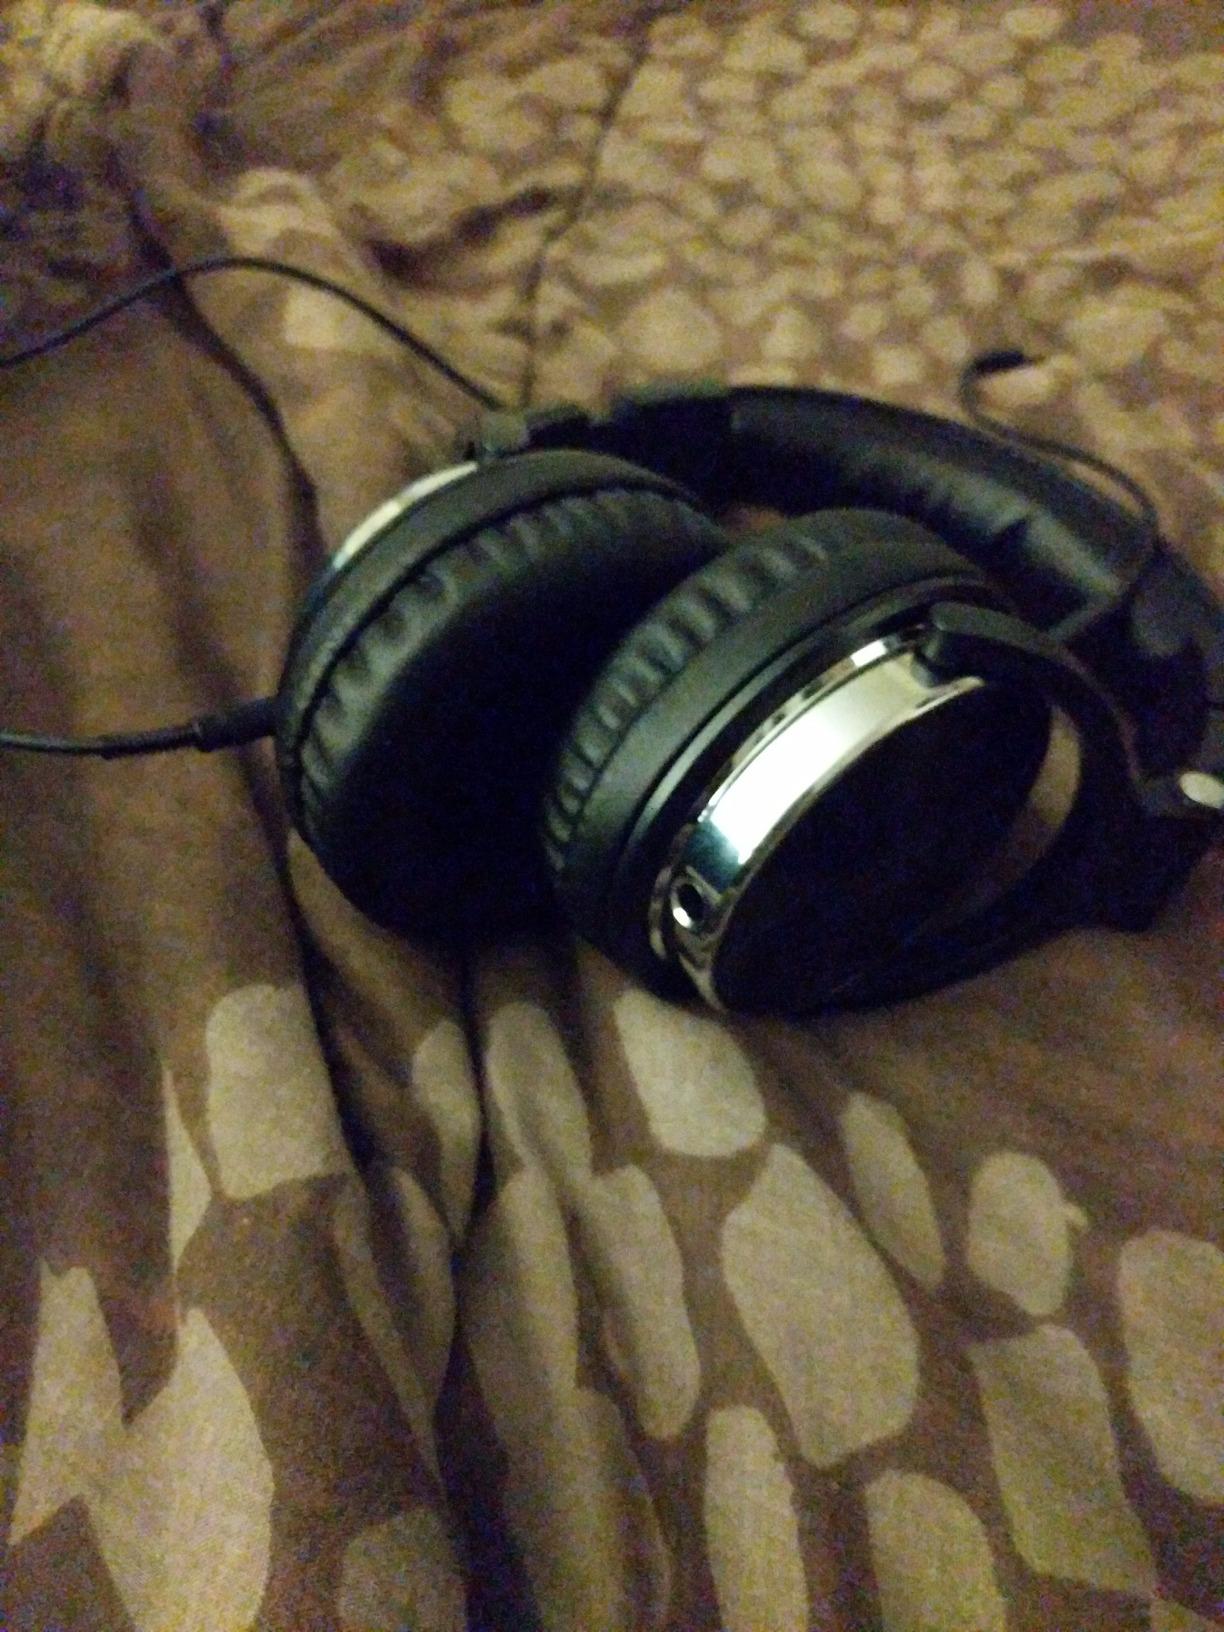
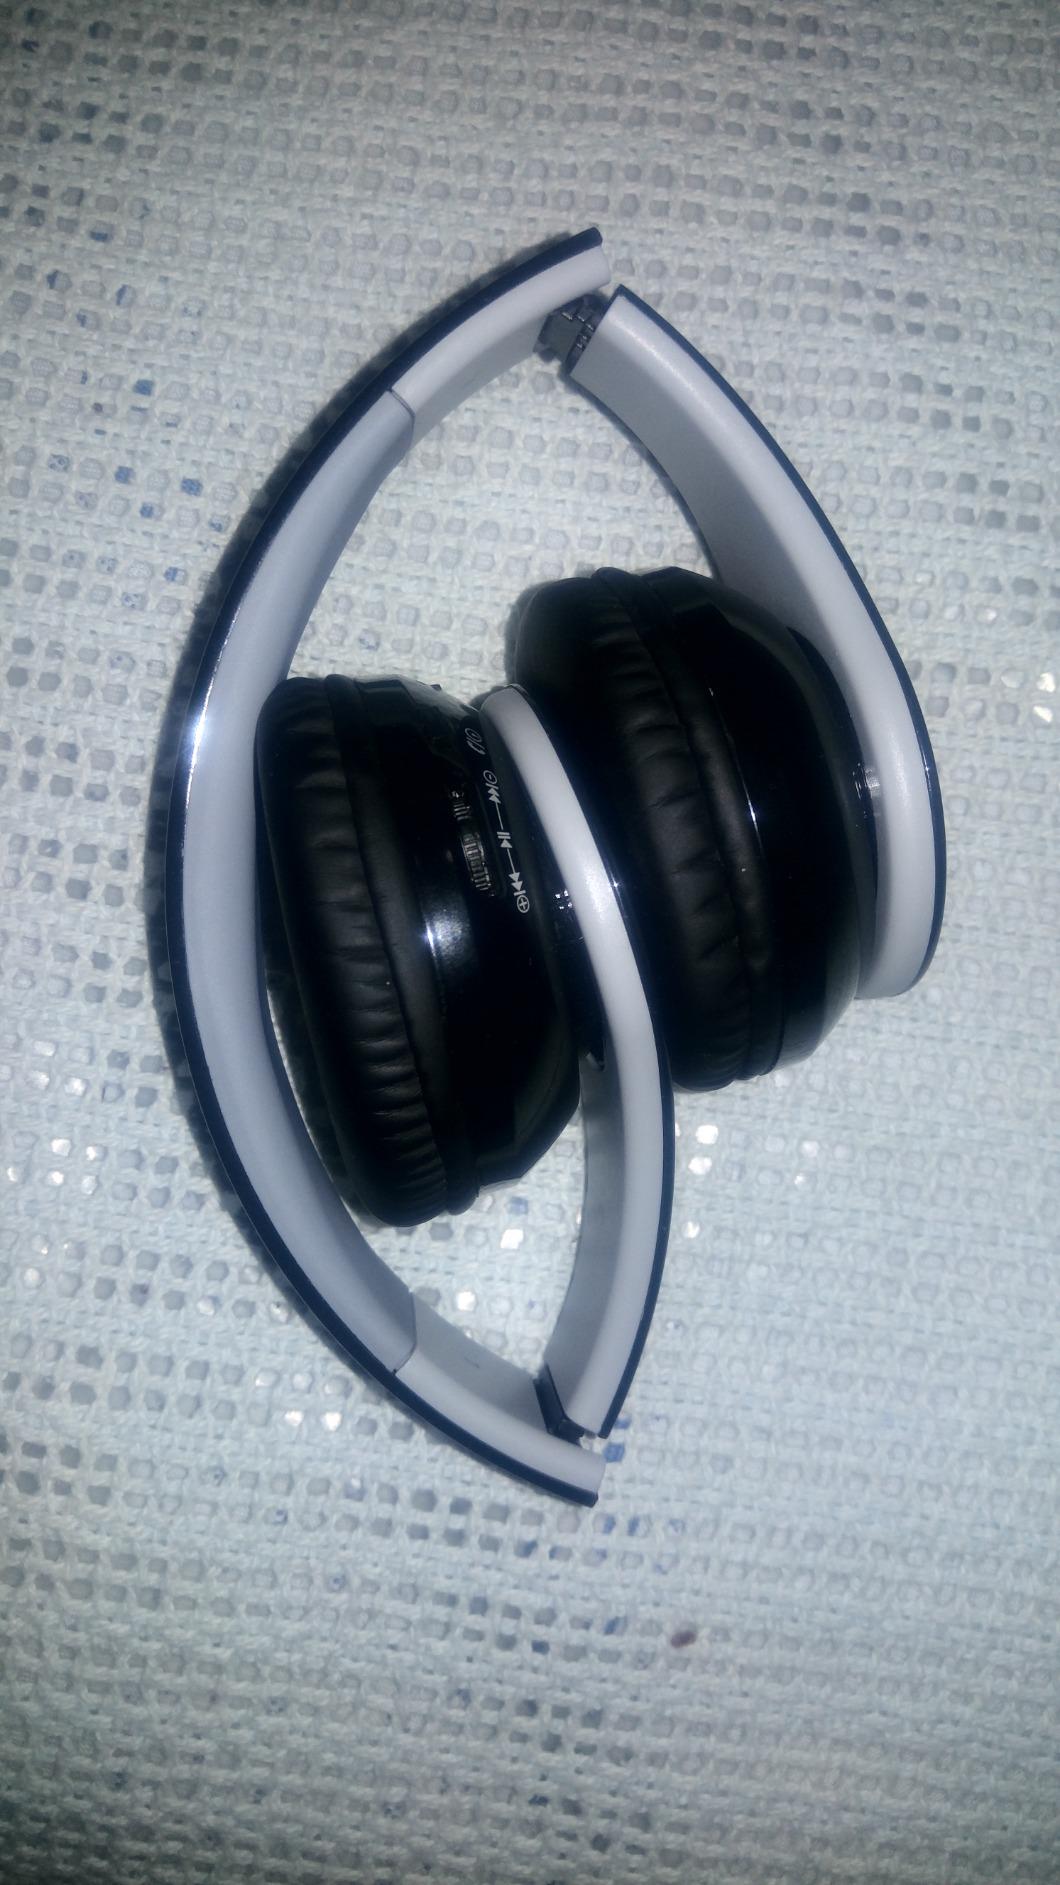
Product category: headphones
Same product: no